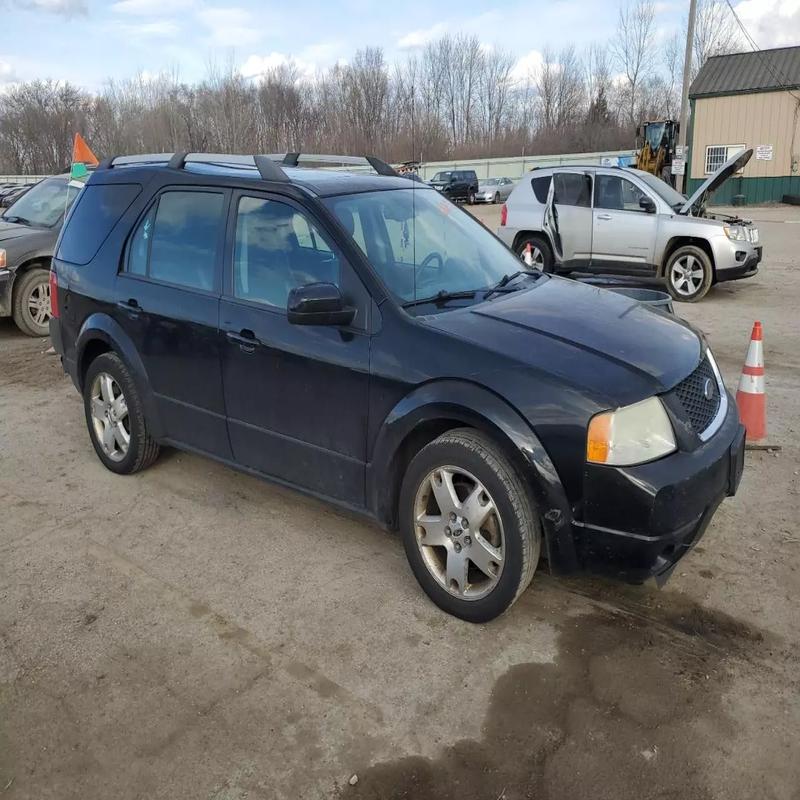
Aucun dommage détecté.
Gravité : aucun